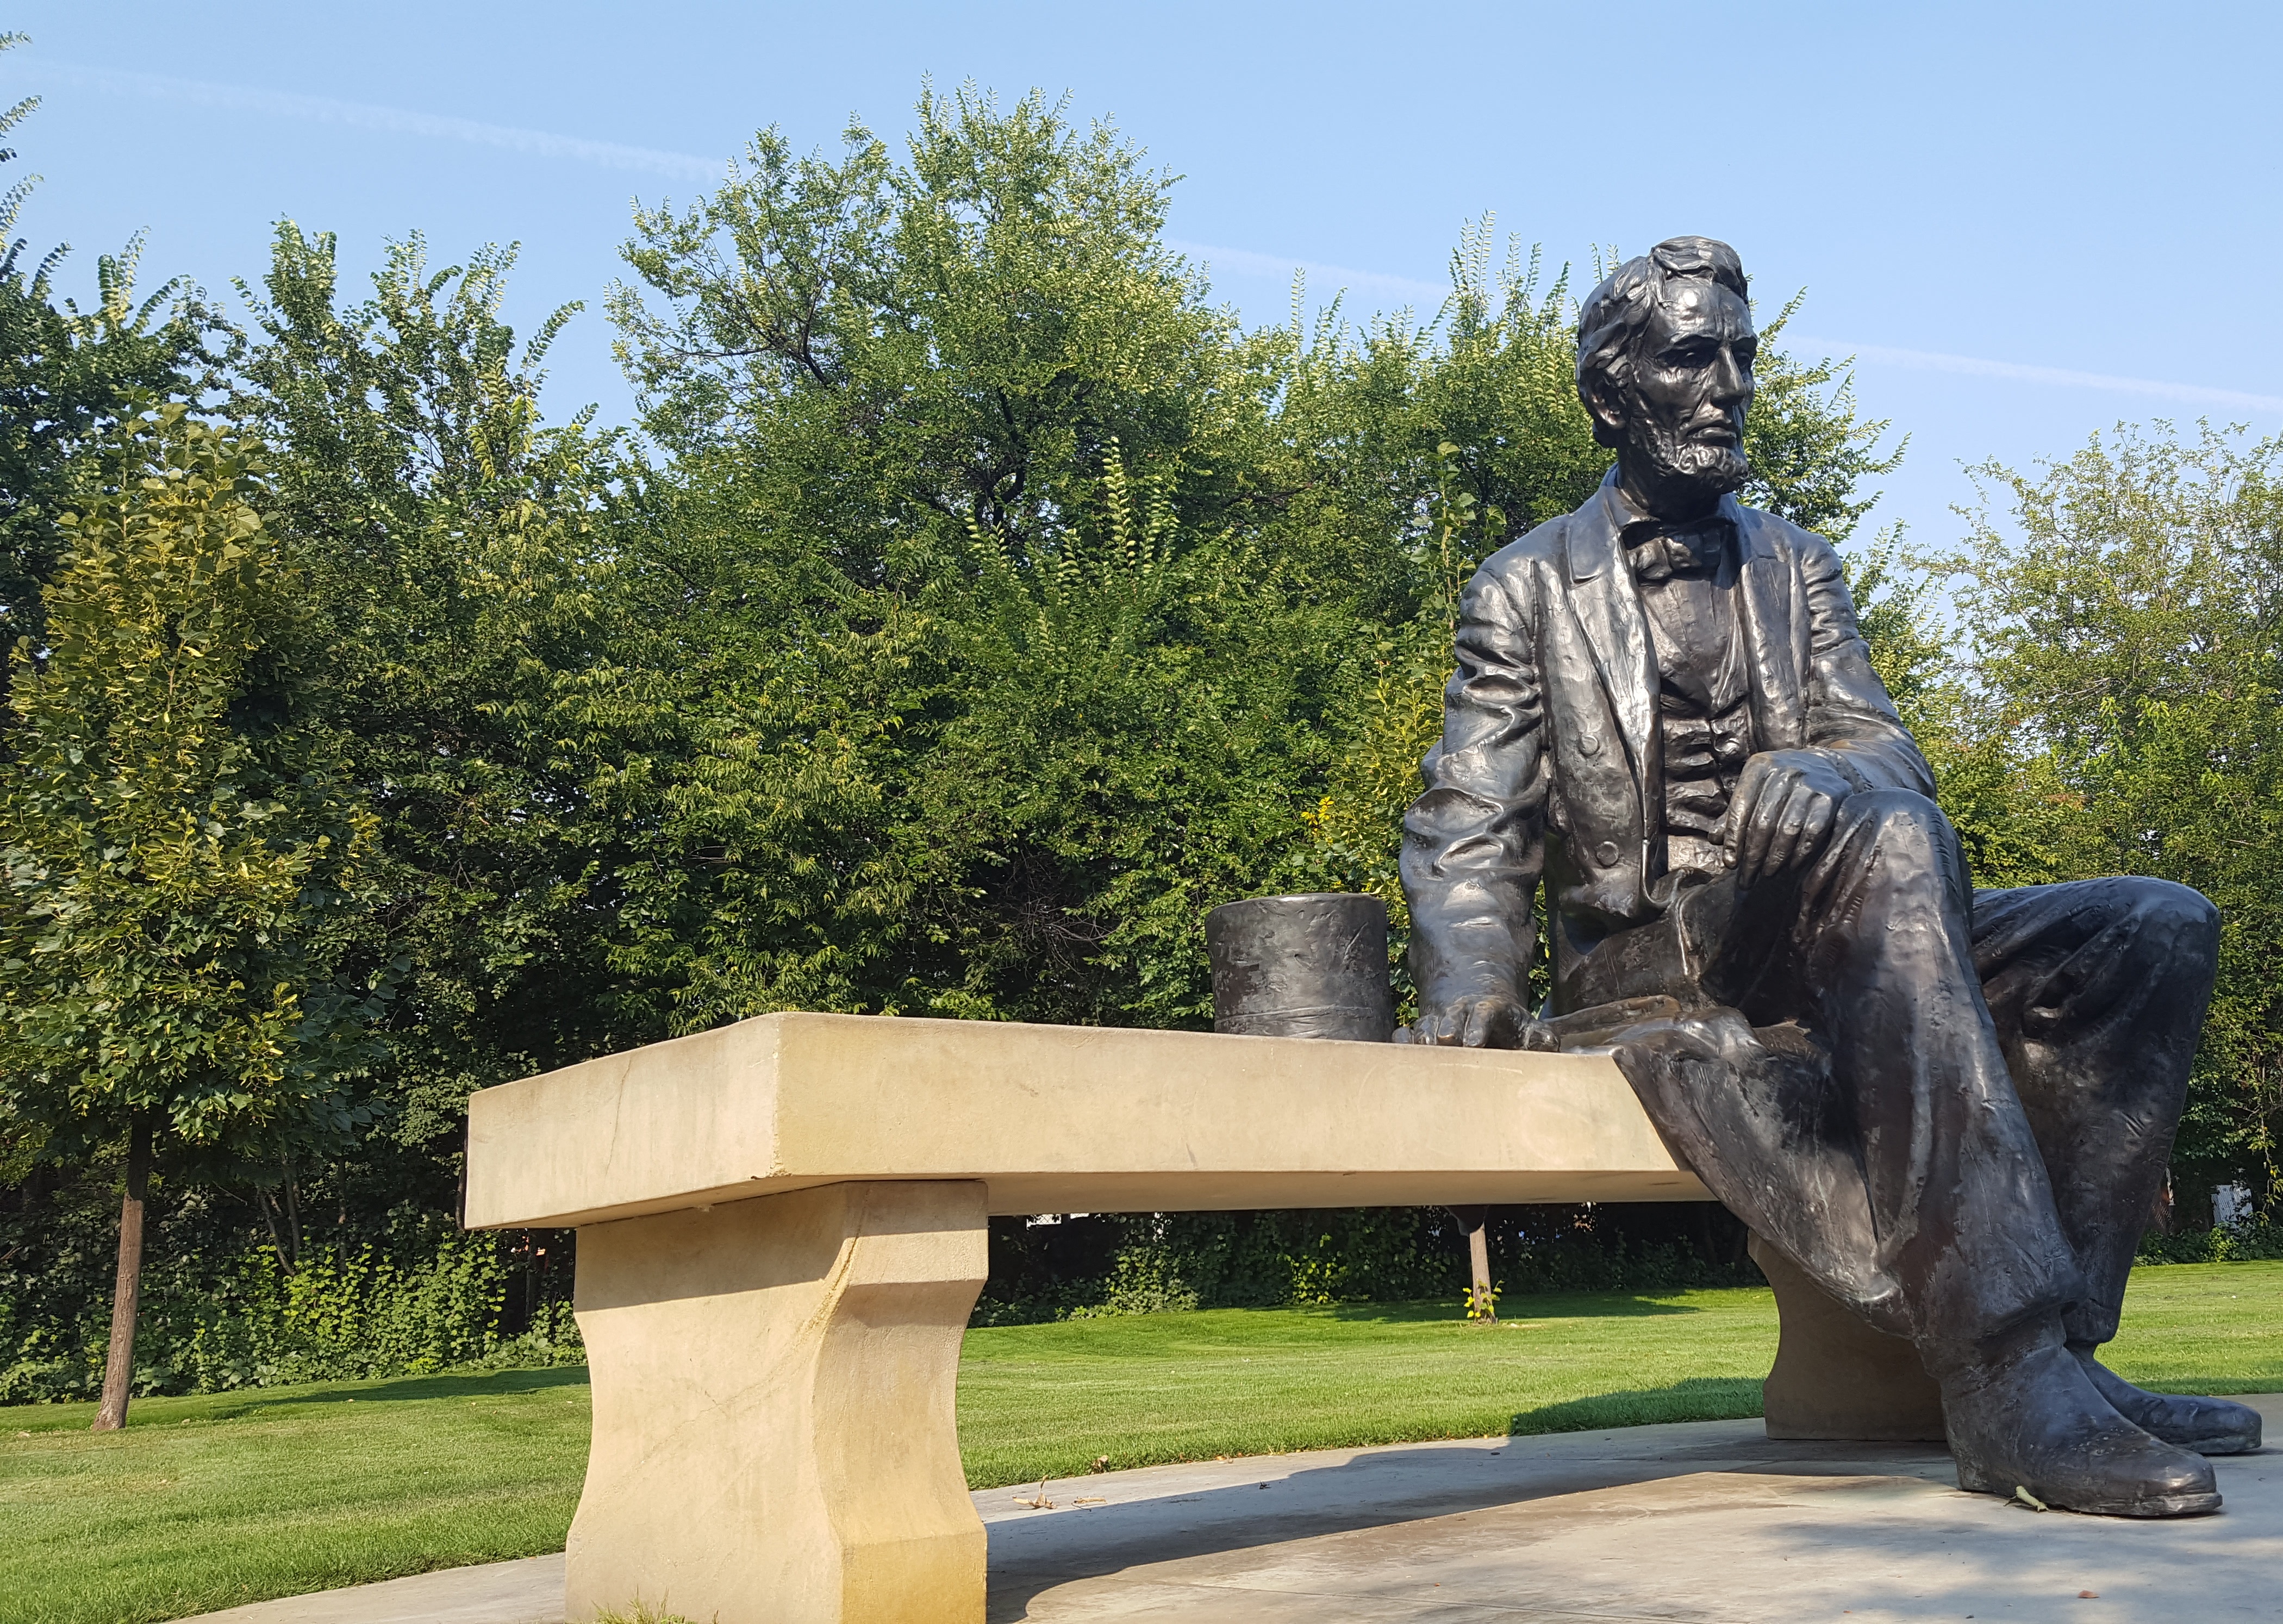
bench, monument, statue, park, friend, president, sculpture, memorial, art, giant, bronze, tophat, eventing, abraham lincoln